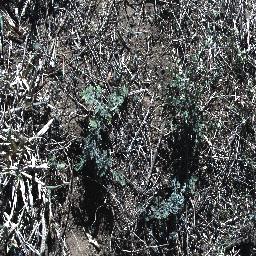
Label: parthenium